Chevron B1

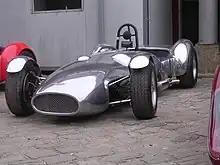
Chevron B1

The Chevron B1 was the first car to be developed and built by British manufacturer Chevron, in 1965. Designed by Derek Bennett, it was lightweight open-wheel sports car, specifically intended and purpose-built to compete in the clubman class series of racing; a series for front-engined sports prototypes. Over its five-year career span, it won 7 races, scored 18 podium finishes, won an additional 8 races in its class, and scored one single pole position. Only two car were built. It was constructed out of a steel tubular spaceframe chassis, covered in aluminum body panels. This meant it was very light, weighing only . It was powered by a naturally-aspirated Ford-Cosworth.